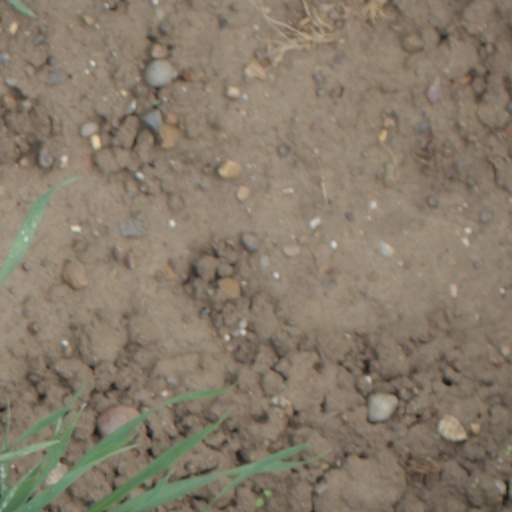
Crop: wheat